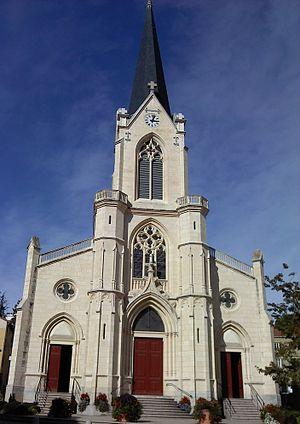
église de pontcharra sur turdine (Rhône)
Pontcharra-sur-Turdine est une ancienne commune française située dans le département du Rhône en région Auvergne-Rhône-Alpes. Le 1ᵉʳ janvier 2019, elle devient une commune déléguée de Vindry-sur-Turdine.